Al-Hassan Stadium

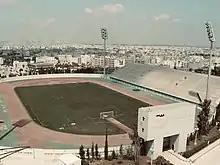
Irbid stadium

Al-Hassan Stadium is a multi-purpose stadium in Irbid, Jordan, located near Yarmouk University. It is currently used mostly for football matches. The stadium holds 12,000 people.